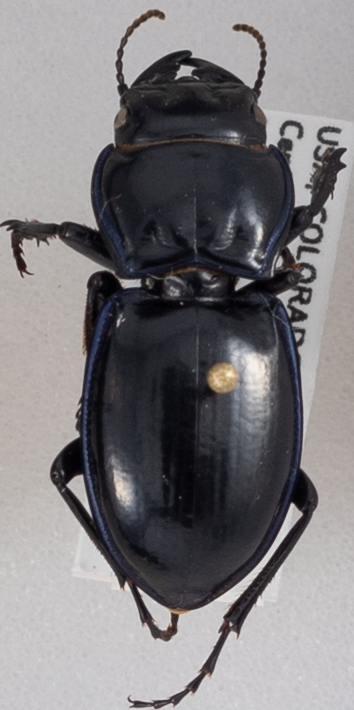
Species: Pasimachus elongatus
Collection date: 2019-08-14
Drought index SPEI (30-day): -2.01
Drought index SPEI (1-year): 0.454
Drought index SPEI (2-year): -0.24